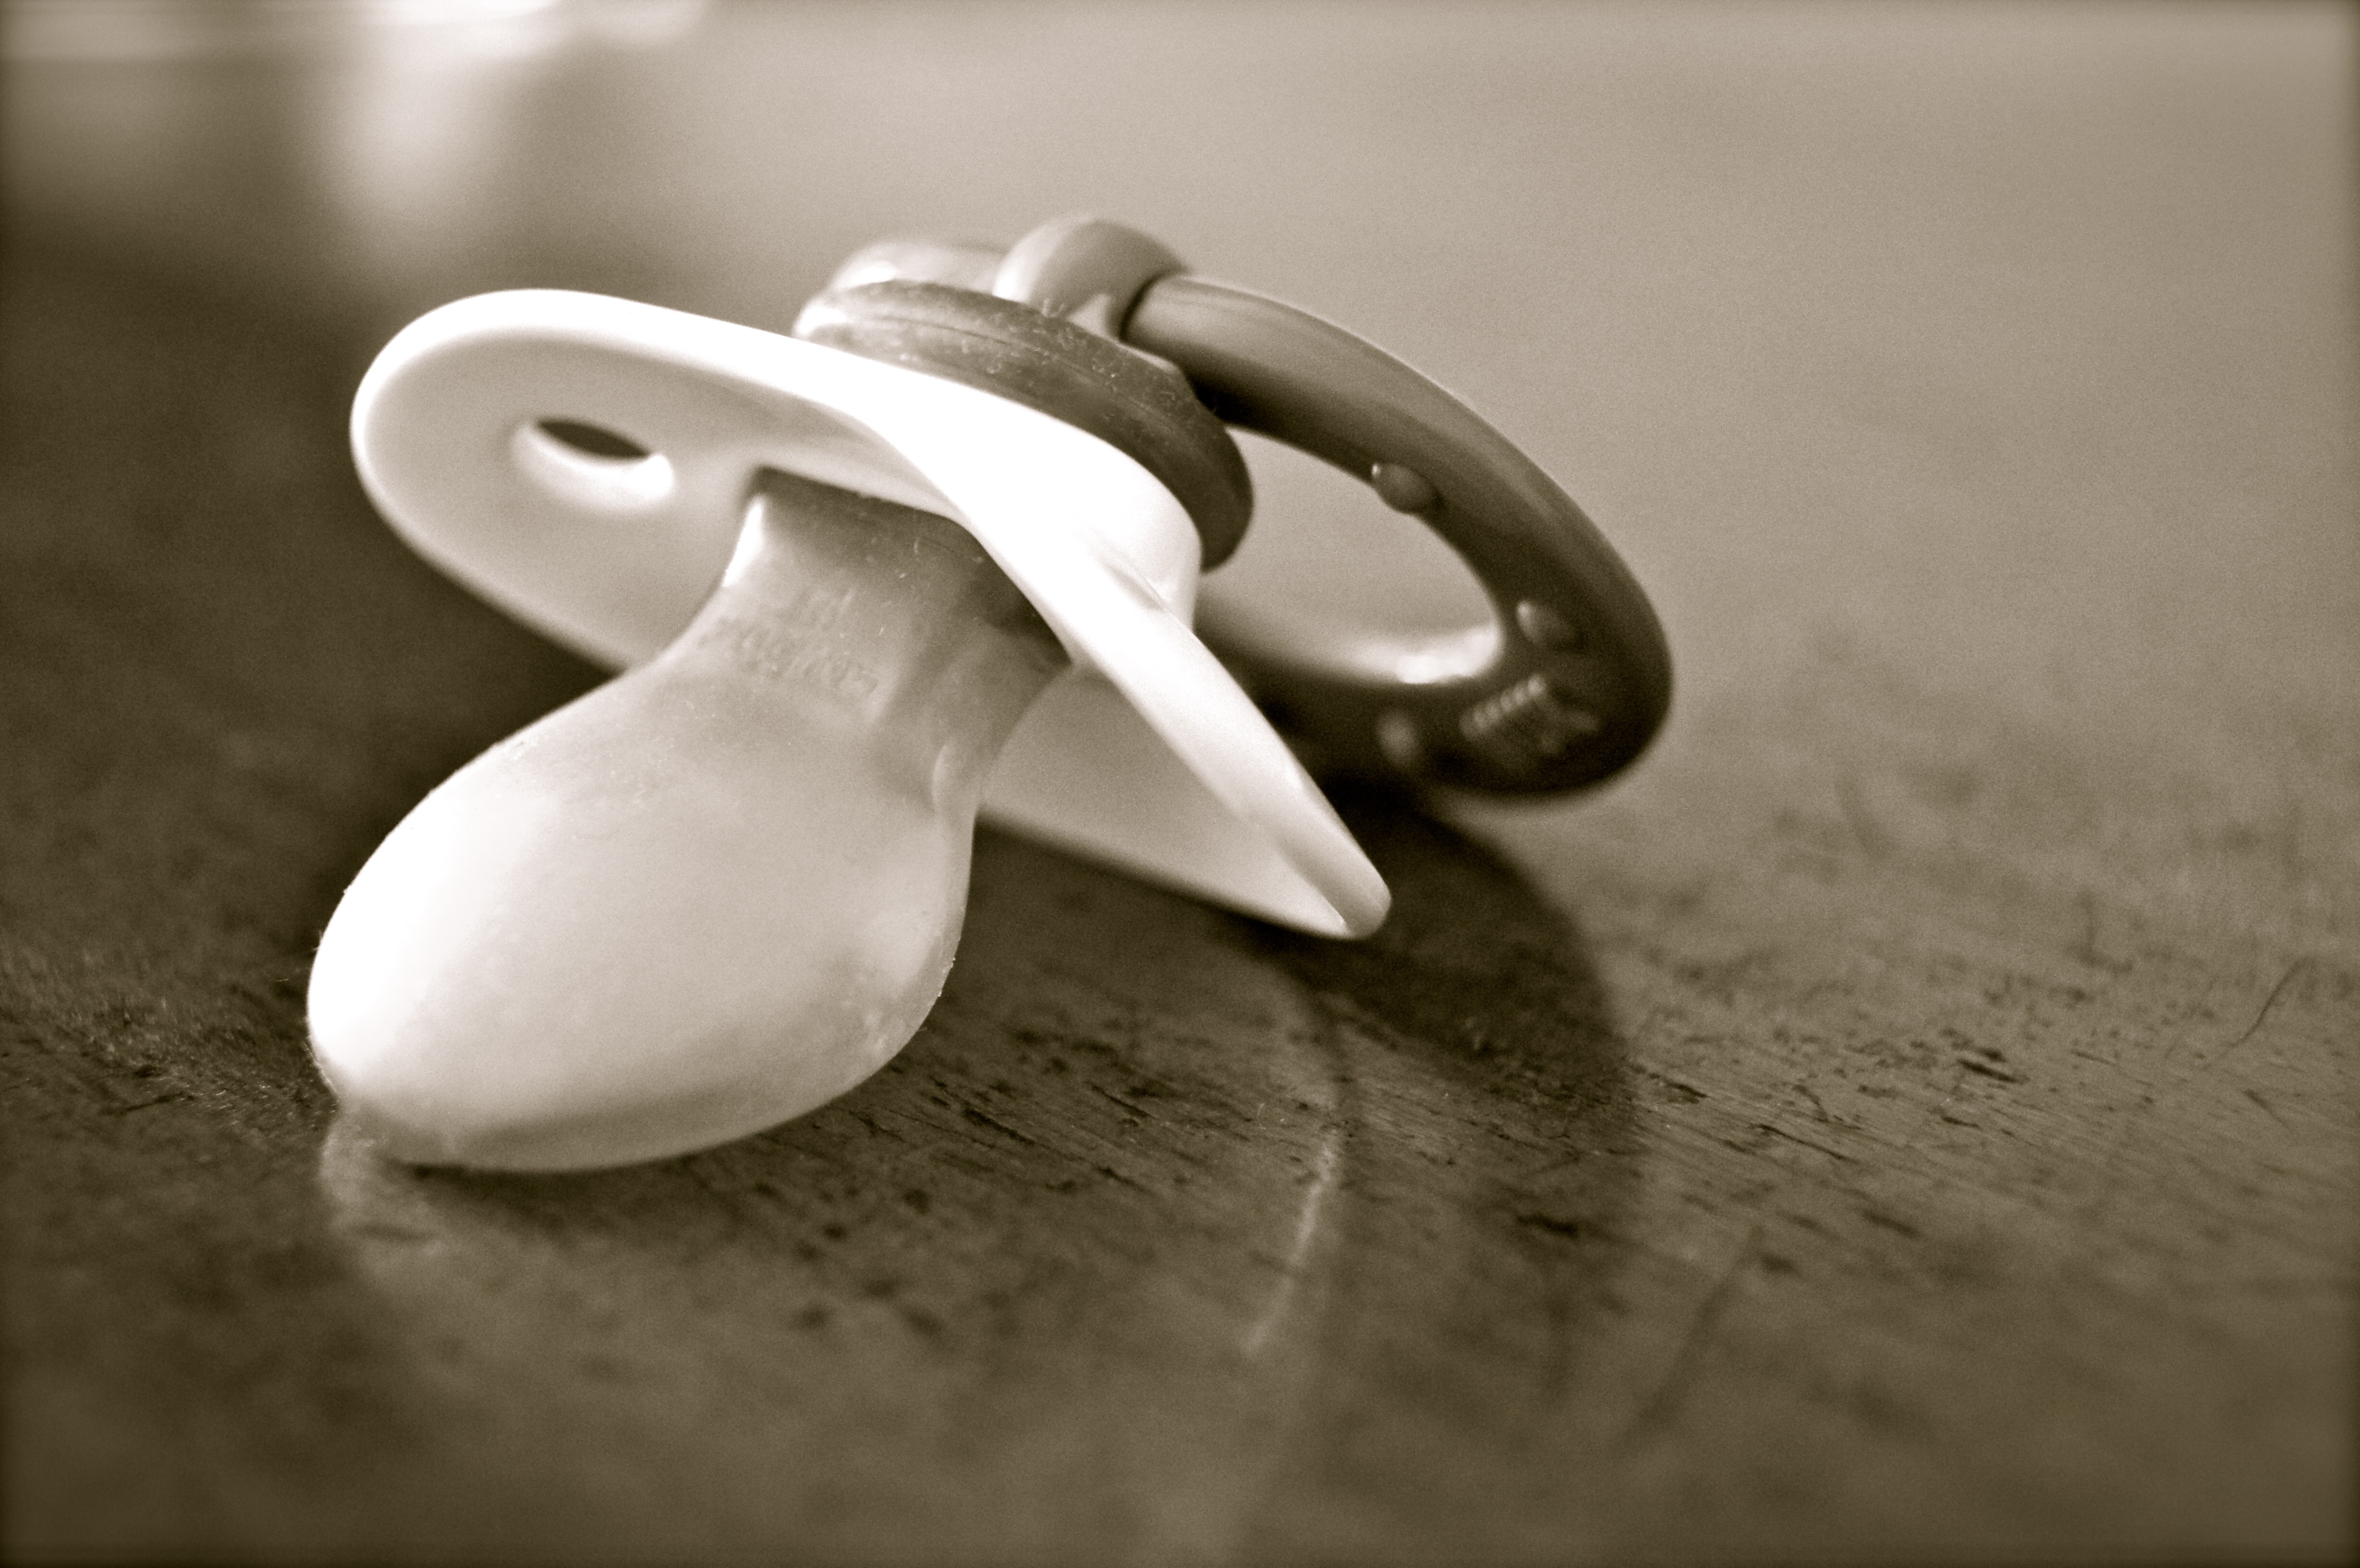
hand, white, photography, plastic, ring, number, old, child, black, baby, close up, sculpture, art, lost, dummy, organ, forget, born, macro photography, pacifier, sucking, silicone, at that time